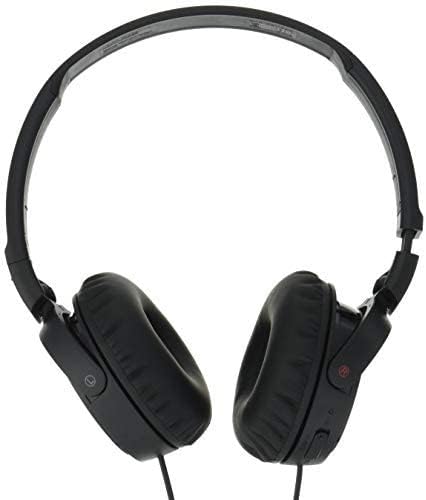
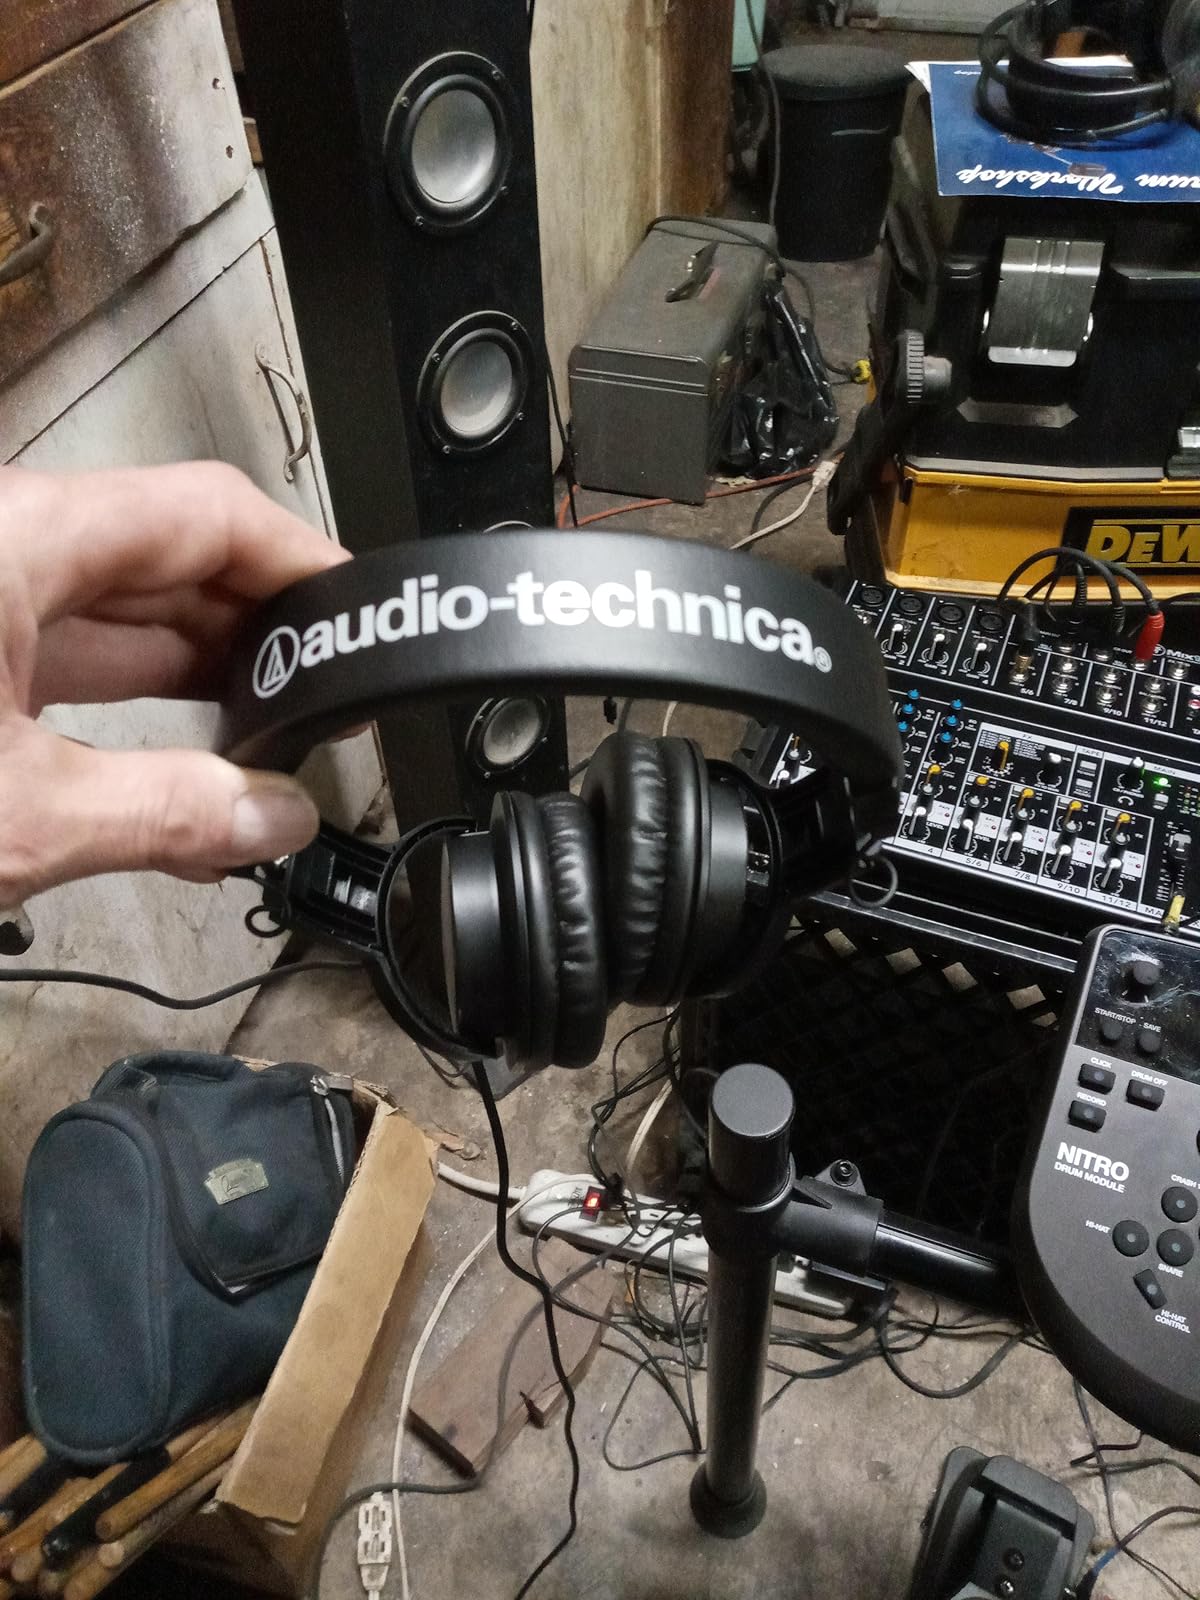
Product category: headphones
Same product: no